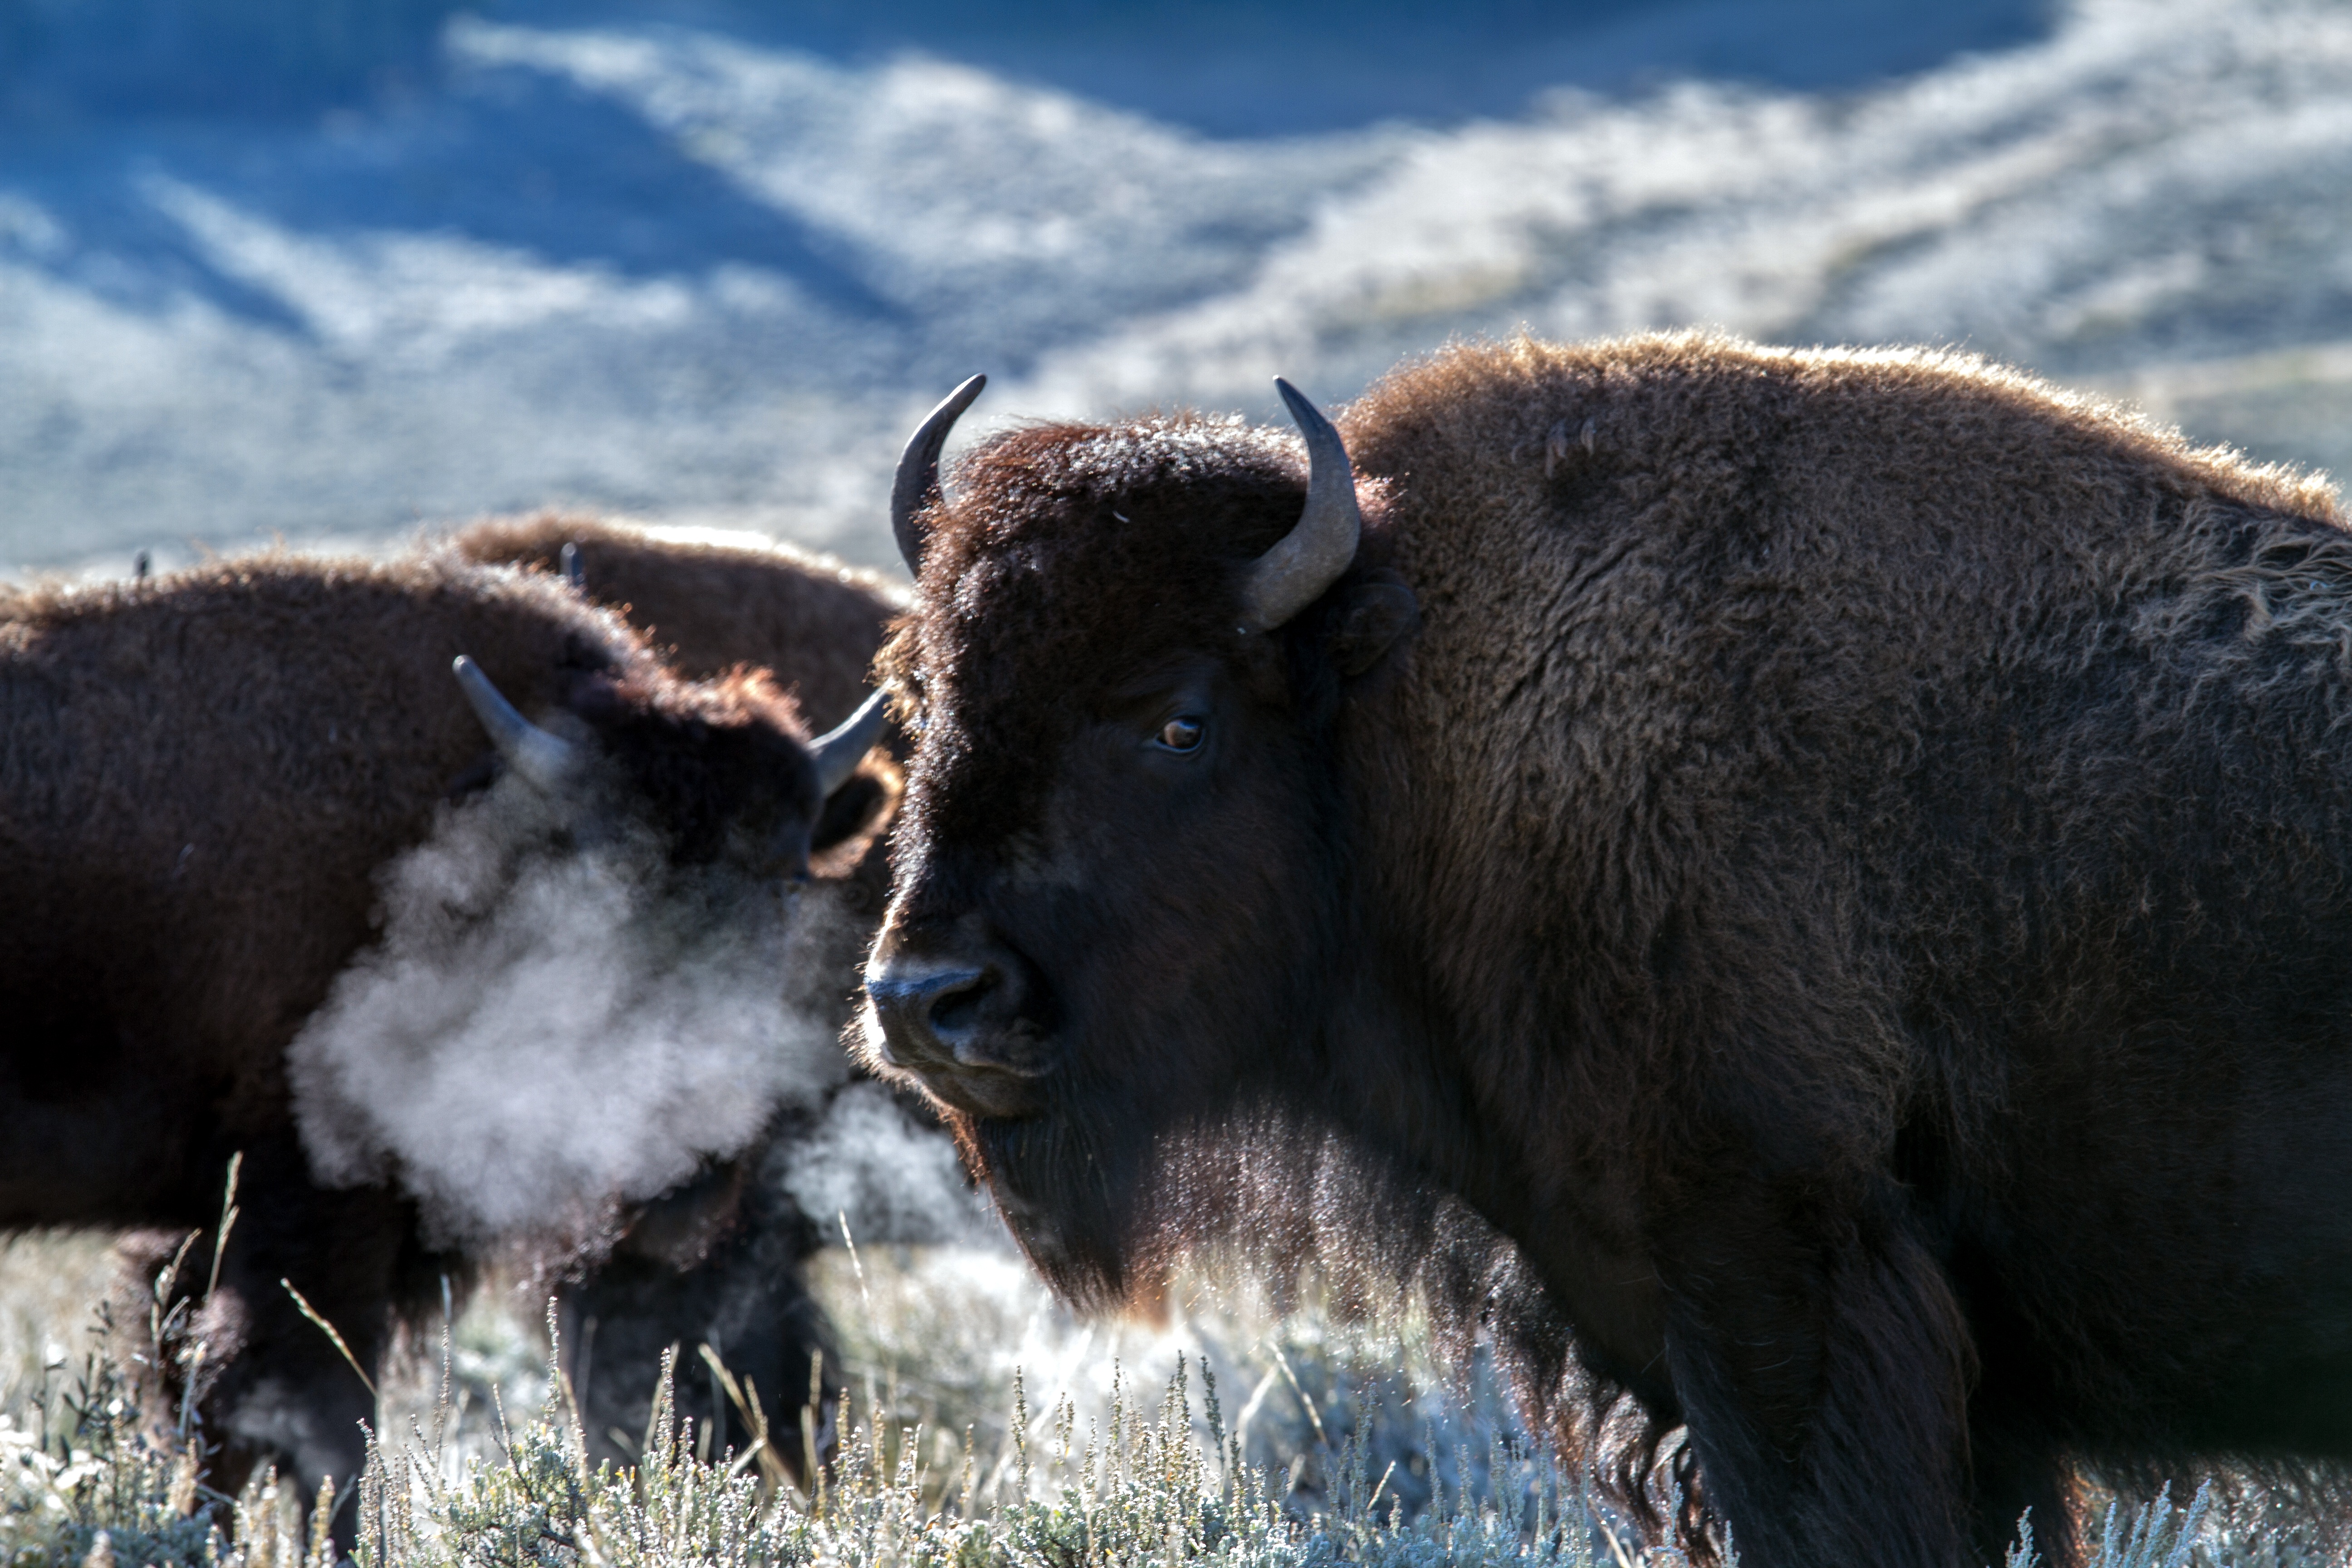
wildlife, pasture, usa, mammal, fauna, bull, vertebrate, bison, yak, wyoming, buffalo, yellowstone national park, american bison, cattle like mammal, cow goat family, muskox